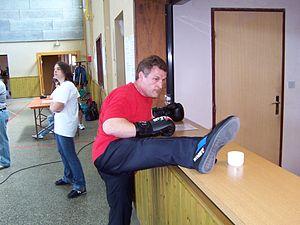
La savate boxe française est un sport de combat de percussion qui consiste, pour deux adversaires équipés de gants et de chaussons, à se porter des coups avec les poings et les pieds. Elle est apparue au XIXᵉ siècle dans la tradition de l'escrime française, dont elle reprend le vocabulaire et l'esprit. Connue dès son apparition sous le nom de « savate » ou « art de la savate », elle a été, tout au long du XXᵉ siècle, désignée par le nom de « boxe française », puis finalement renommée officiellement « savate boxe française » en 2002. C'est actuellement une discipline internationale qui appartient au groupe des boxes pieds-poings. « Savate » en vieux français veut dire « vieille chaussure ». Un homme qui pratique la savate est appelé un tireur tandis qu'une femme s'appelle une tireuse.